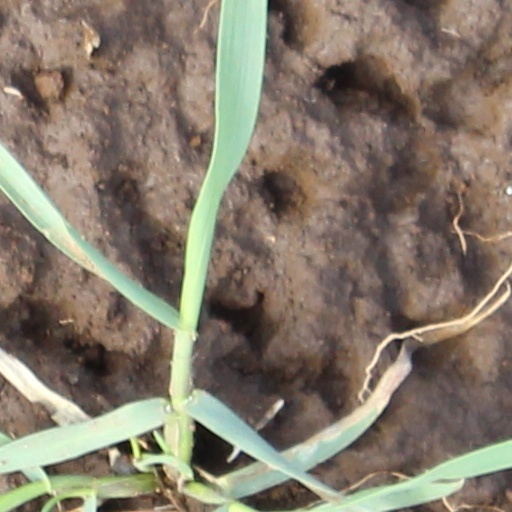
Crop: wheat